Avdimi of Haifa

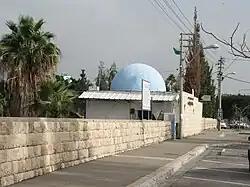
Tomb of Avdimi of Haifa, Haifa, Israel

Avdimi of Haifa (translit: "Avdimi d'min Haifa"; in the Jerusalem Talmud: , translit: "Avduma d'Haifa"; hebraized form of , "Eudēmos") was among the greatest of the "amoraim" of Eretz Israel who flourished during the 3rd and 4th centuries.